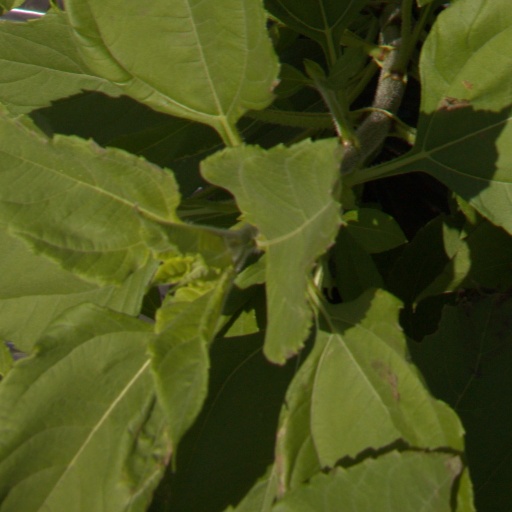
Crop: Jerusalem artichoke